Arturo Sampay

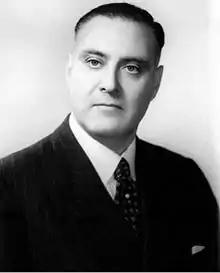
Arturo Enrique Sampay (1911-1977). Argentine jurist.

Arturo Enrique Sampay (1911 in Concordia, Entre Ríos – February 14, 1977 in La Plata), was an Argentine lawyer, constitutionalist and professor. He is considered the "father" of the Argentine Constitution of 1949.